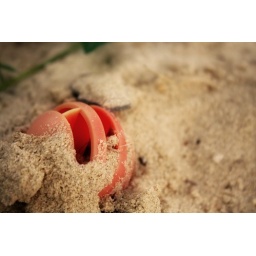
red ball in sandbox